Amaji Station

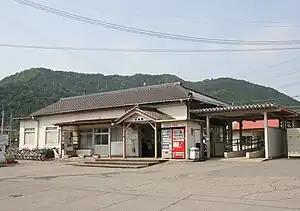
Amaji Station building in June 2009

is a passenger railway station located in the town of Ichikawa, Kanzaki District, Hyōgo Prefecture, Japan, operated by West Japan Railway Company (JR West).